Brigadeiro
Also known as:
ar - Arabic: بريغاديرو
ca - Catalan: Brigadeiro
de - German: Brigadeiro
eo - Esperanto: Brigadejro
es - Spanish: Brigadeiro
fr - French: Brigadeiro
gn - Guarani: Brigadeiro
he - Hebrew: בריגדיירו
it - Italian: Brigadeiro
ja - Japanese: ブリガデイロ
jv - Javanese: Brigadeiro
ko - Korean: 브리가데이루
nl - Dutch: Brigadeiro
pt - Portuguese: Brigadeiro
ru - Russian: Бригадейро
sv - Swedish: Brigadeiro
uk - Ukrainian: Бригадейро
uz - Uzbek: Brigadeiro
Category: sweets, dessert (chocolate sweet)
Cuisine: Brazilian
Associated cuisines: Brazilian
Area: Brazil
Countries: Brazil
Region: South America

The dish is made of condensed milk, cocoa powder, butter, and chocolate sprinkle covering outside layer.

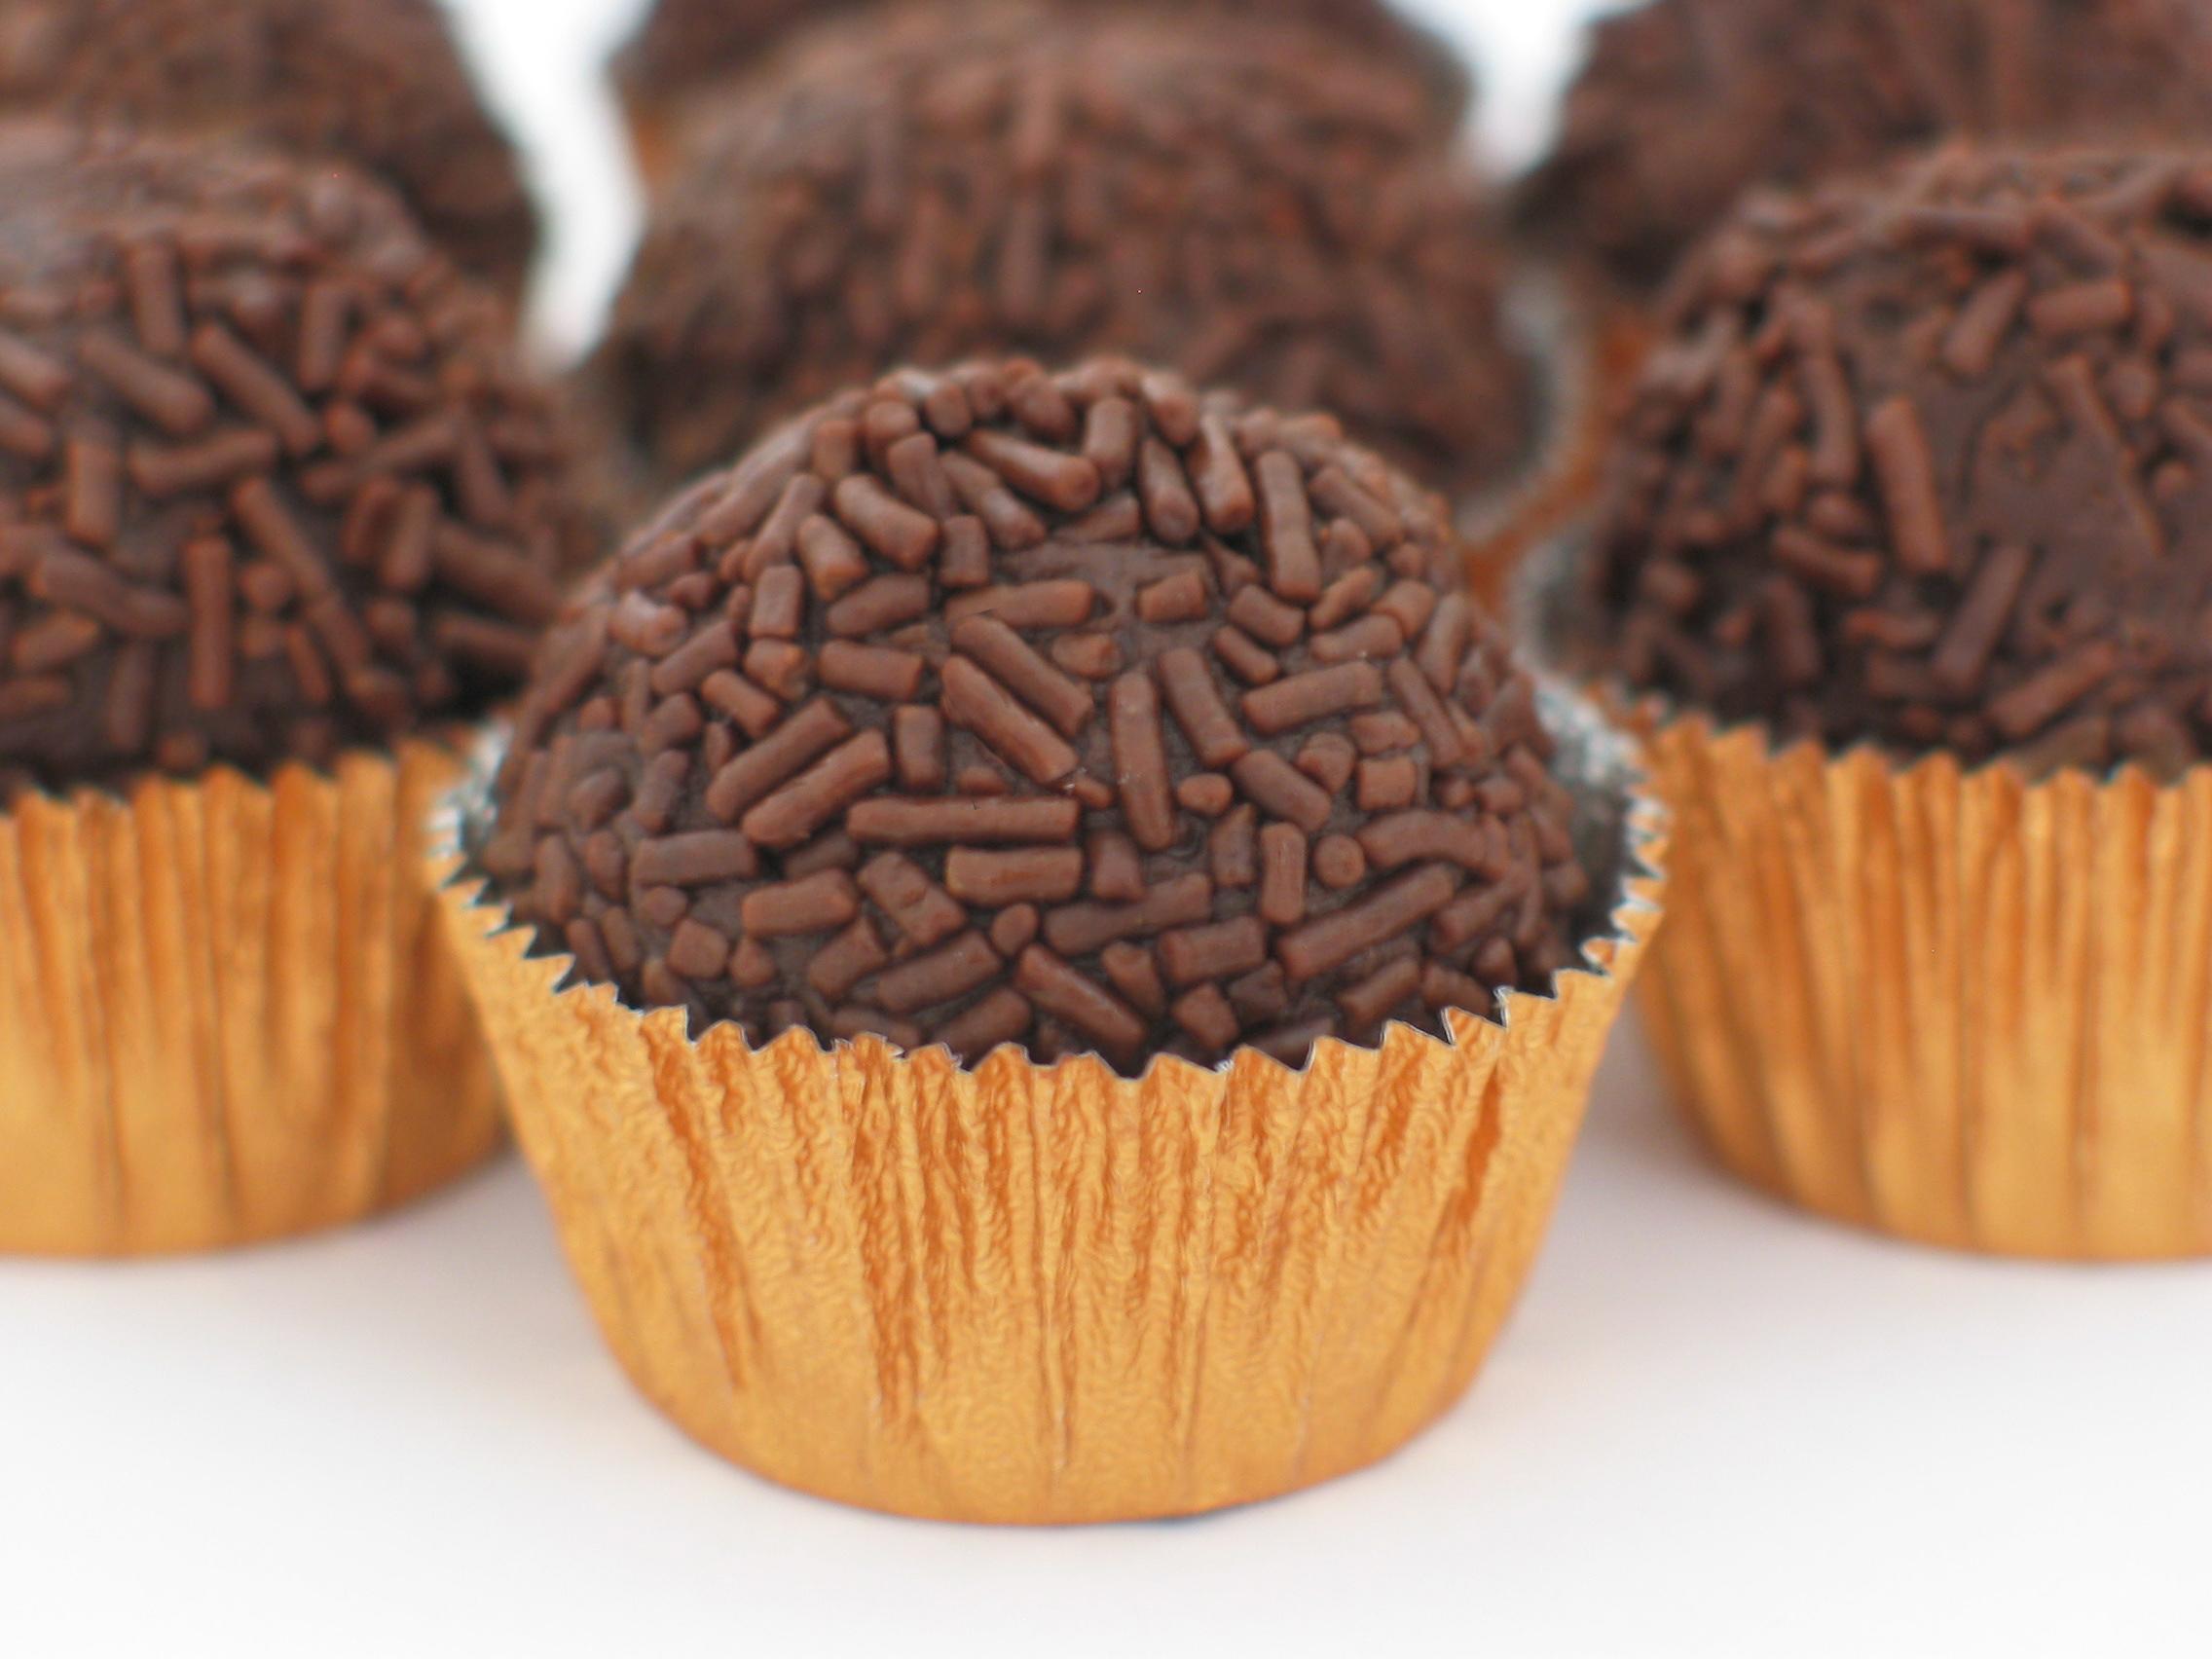
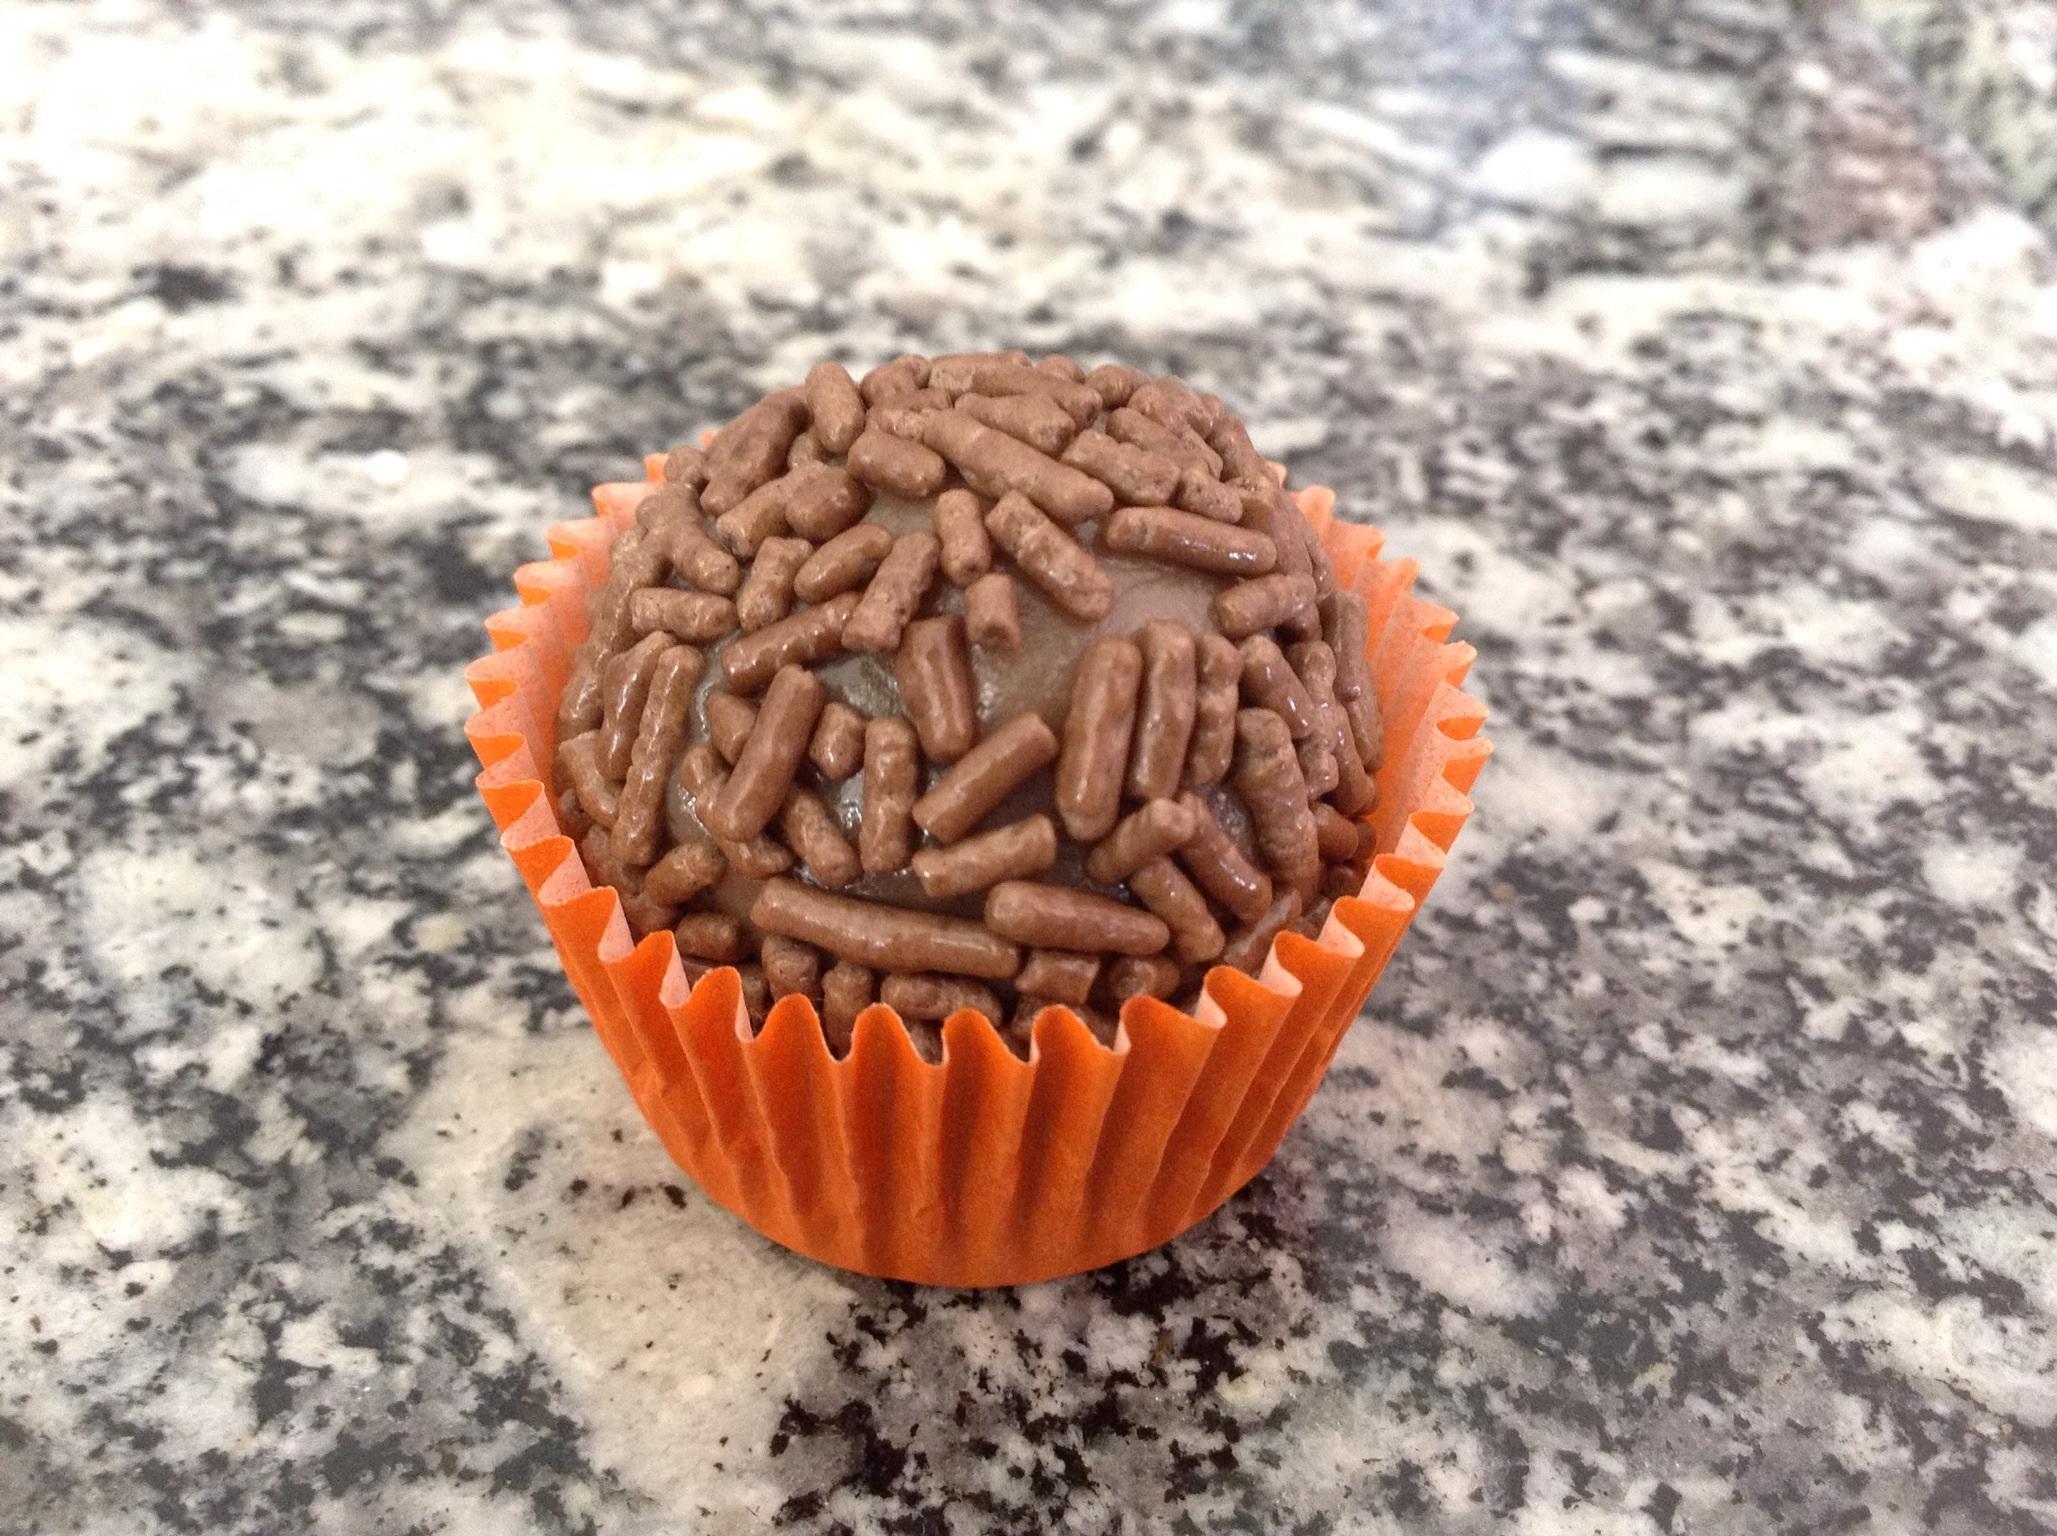
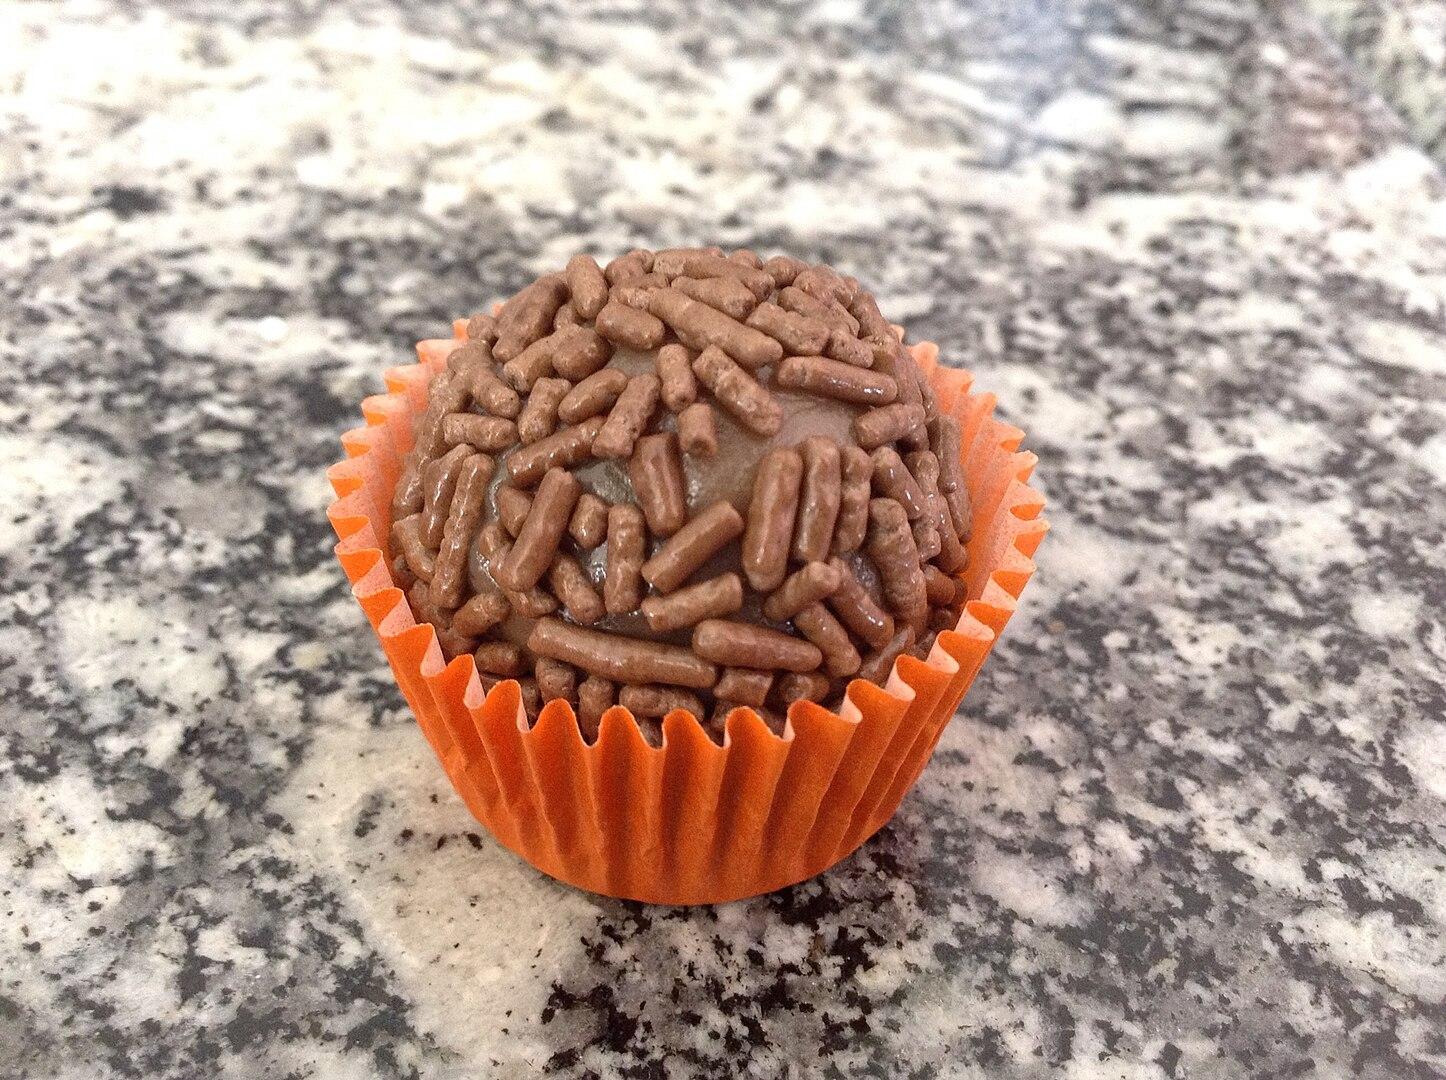
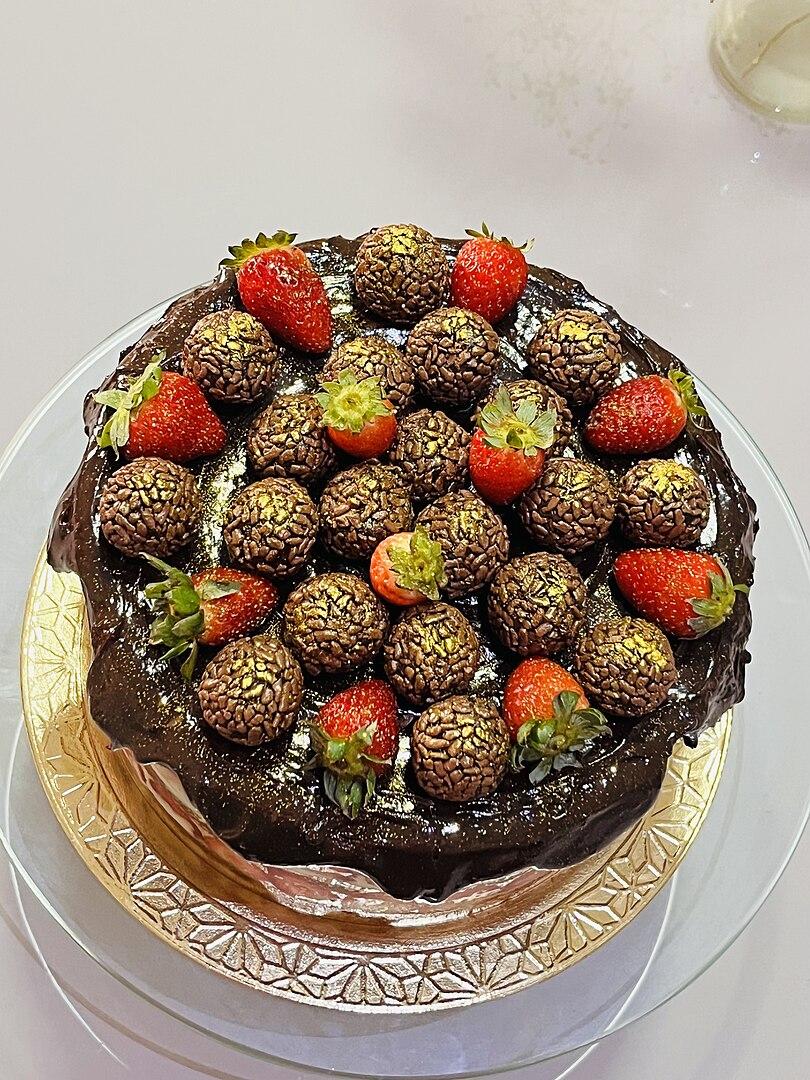
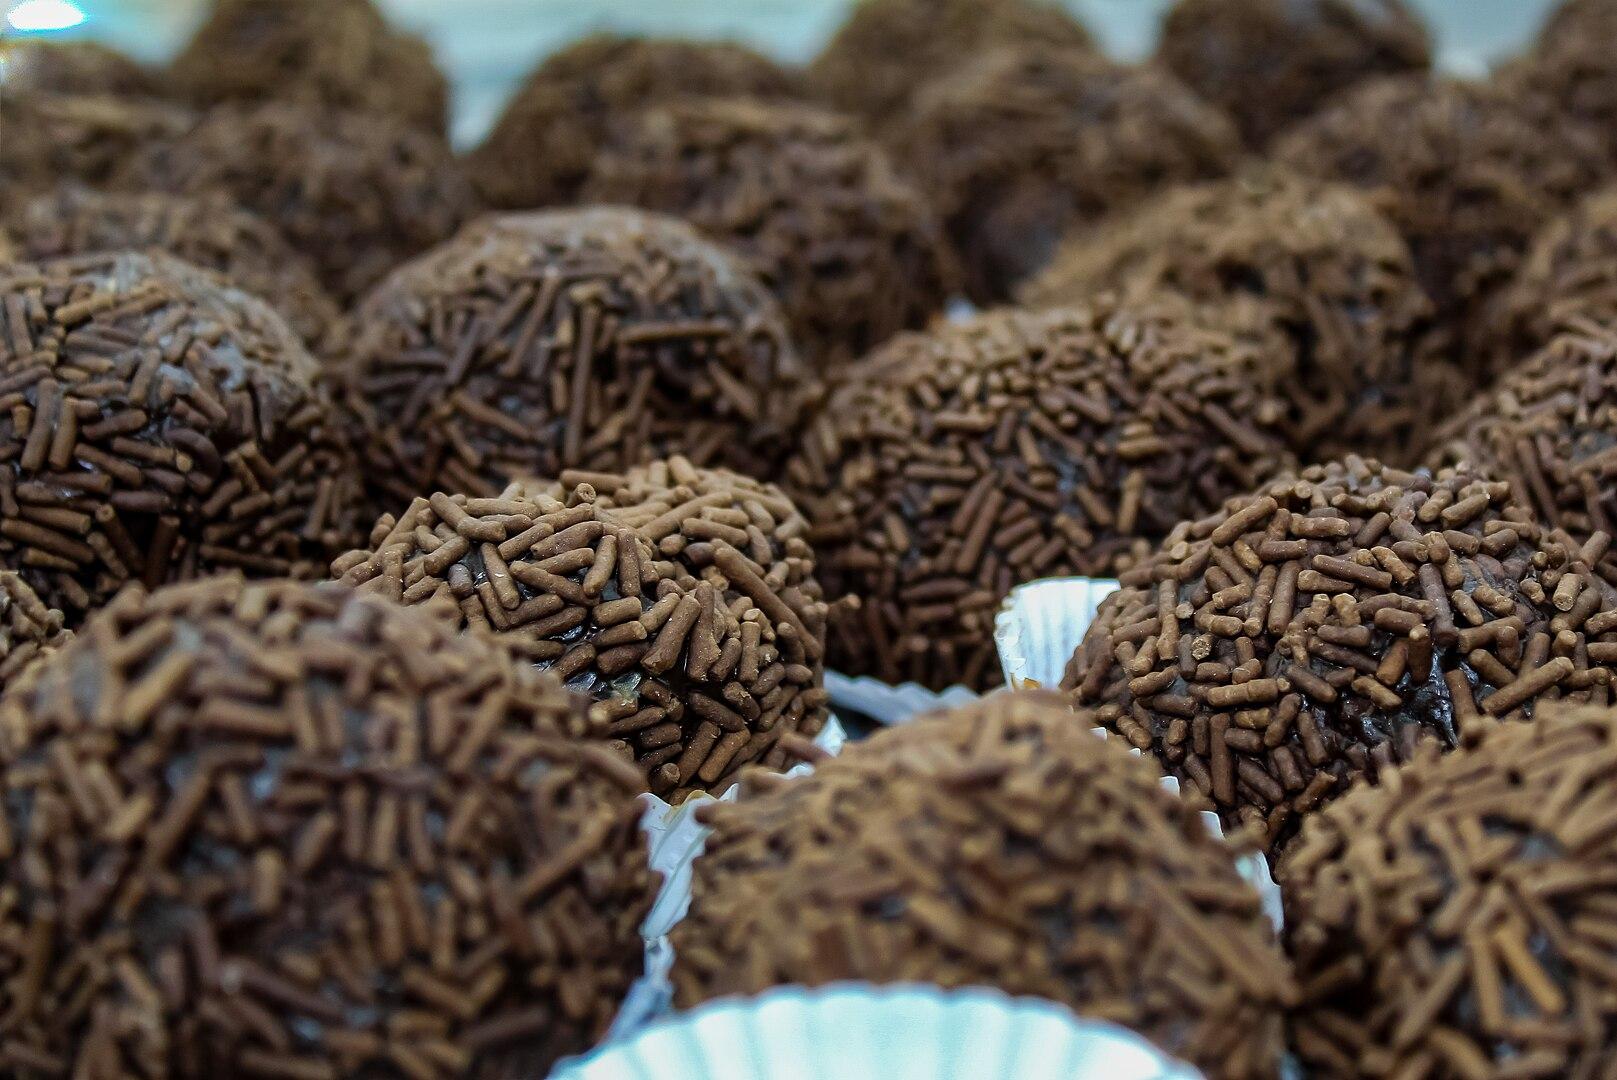
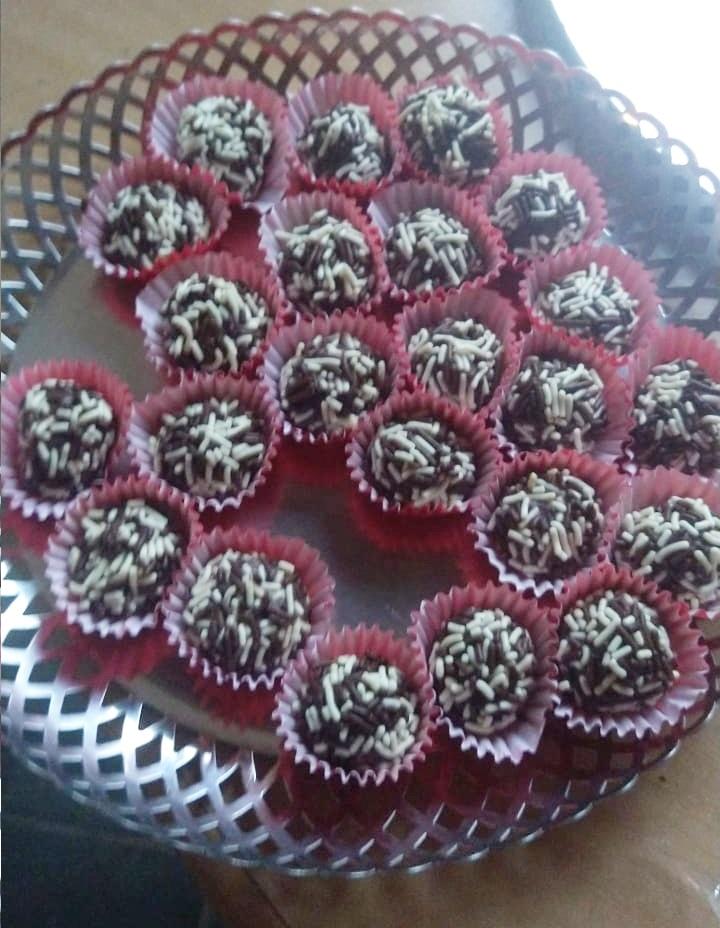